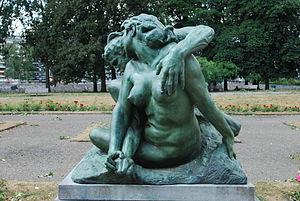
""Le Faune mordu"" (1903) de Jef Lambeaux, dans le parc de la Boverie à Liège."
Le parc de la Boverie est un parc de la ville de Liège situé entre la Meuse et la dérivation dans le quartier administratif d'Outremeuse. Il est relié au quai Mativa par la passerelle Mativa, enjambant la dérivation, et au quai de Rome par la passerelle La Belle Liégeoise par delà la Meuse.